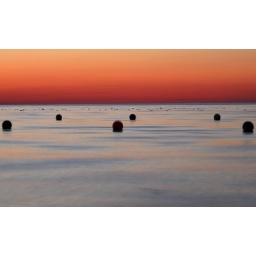
The water hardly had waves and these buoys just seemed like balls still in the water.